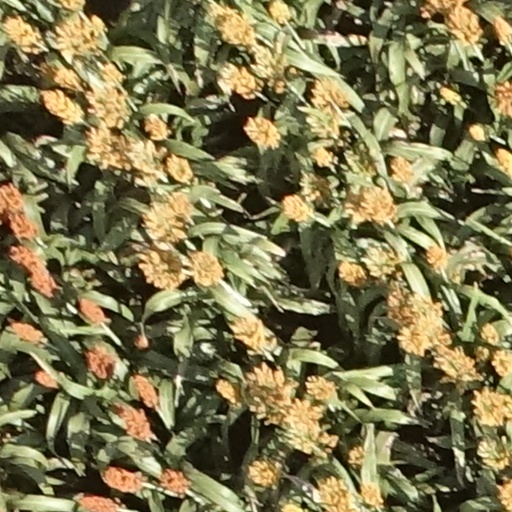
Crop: sorghum